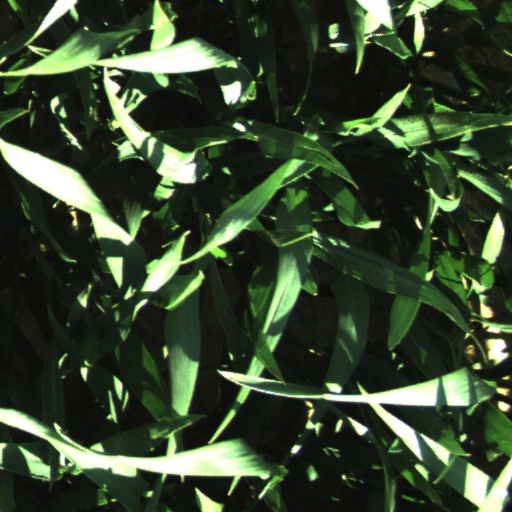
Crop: wheat